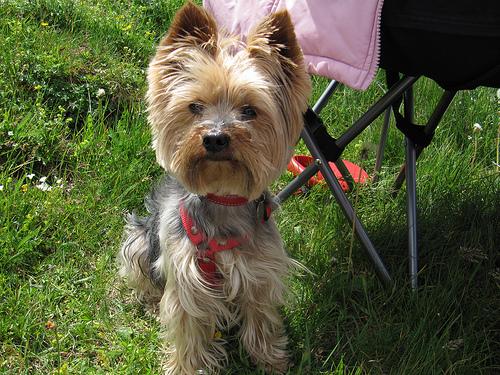
Breed: yorkshire terrier